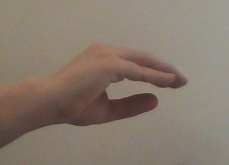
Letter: jeem